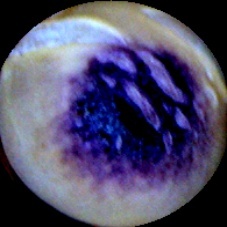
Label: Spotted